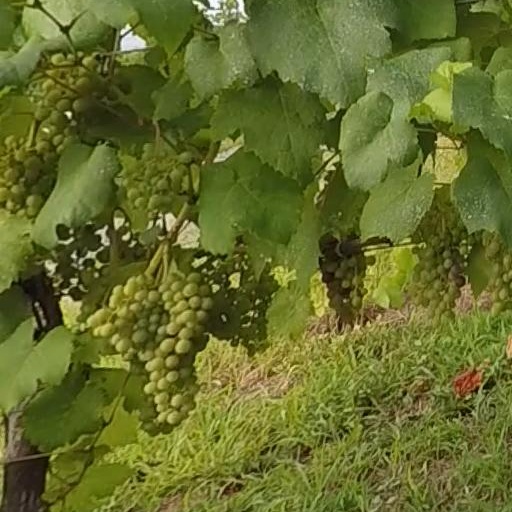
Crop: grape